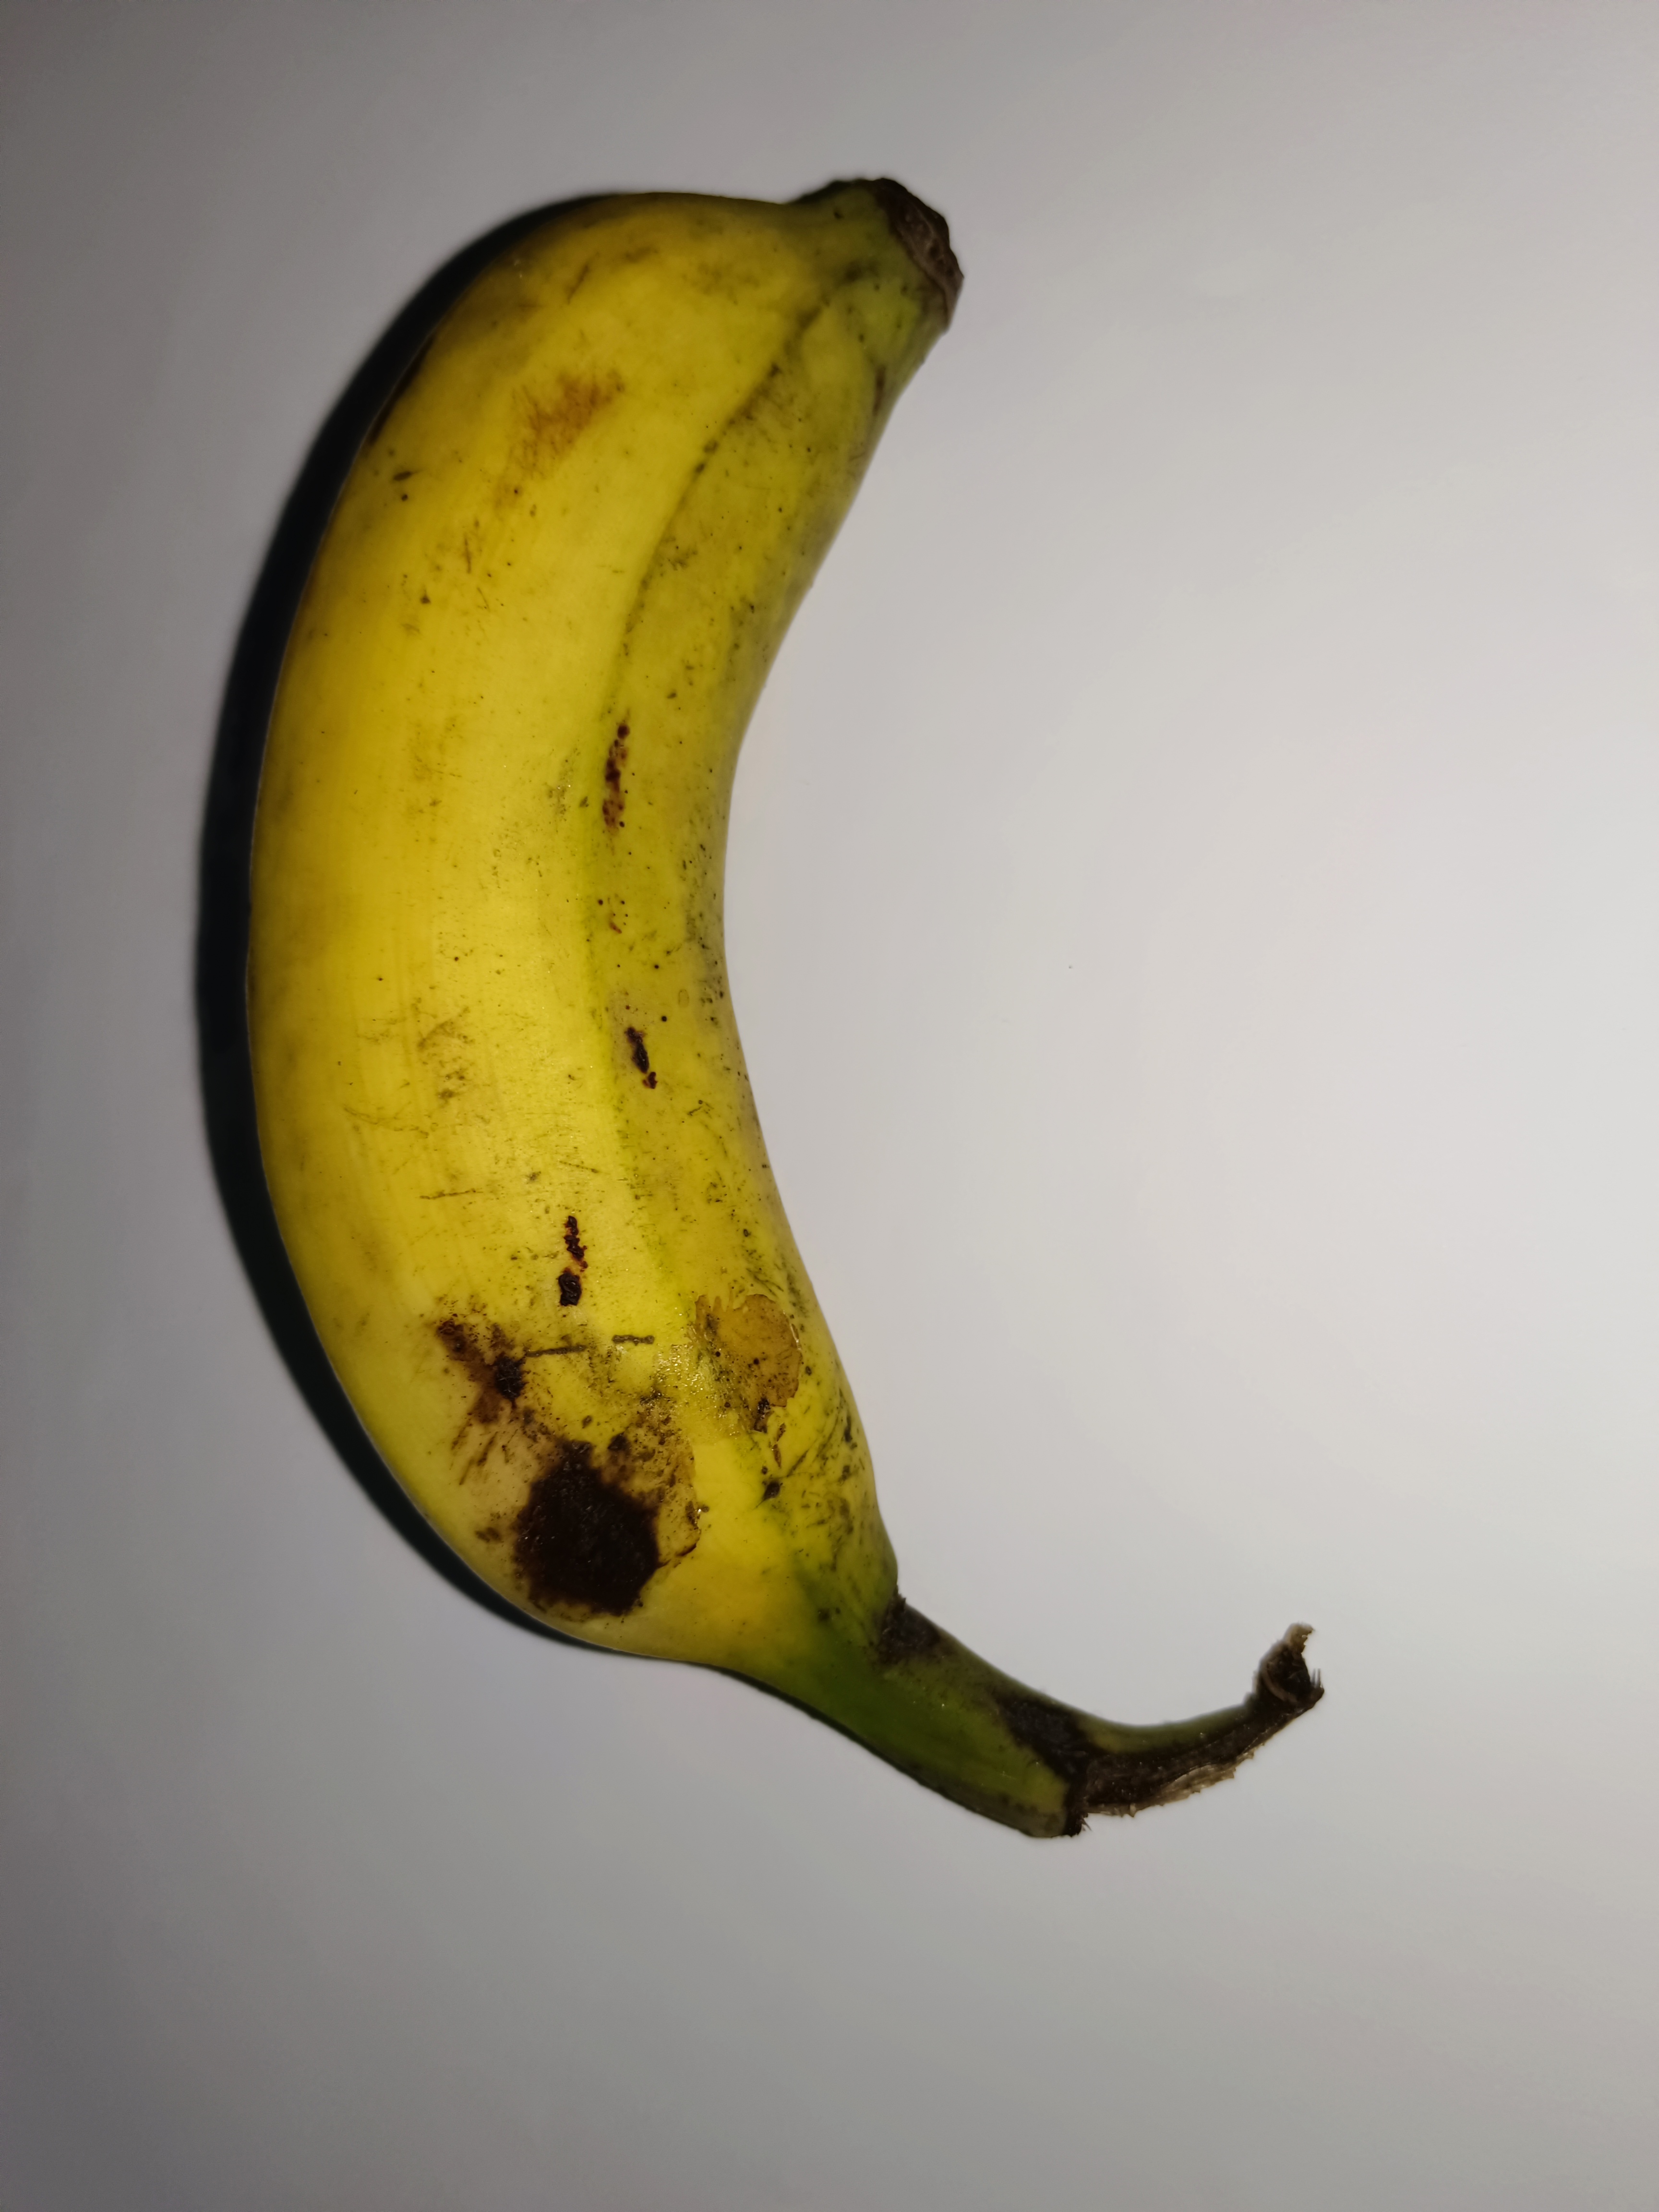
Banana variety: Shobri